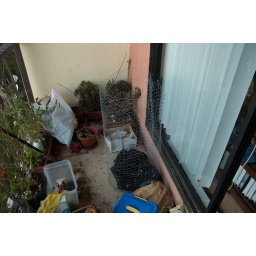
Potatoes planted in a plastic bag, with chicken wire to protect it from the pigeons.